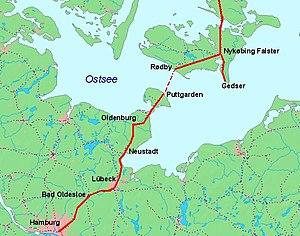
Le Fugleflugtslinjen ou Vogelfluglinie est une liaison maritime et ferroviaire entre Hambourg en Allemagne et Copenhague au Danemark.